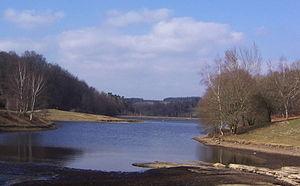
Latronquière est une commune française, située dans le département du Lot en région Occitanie.
Le lac du Tolerme est le plus grand plan d'eau artificiel du département du Lot.